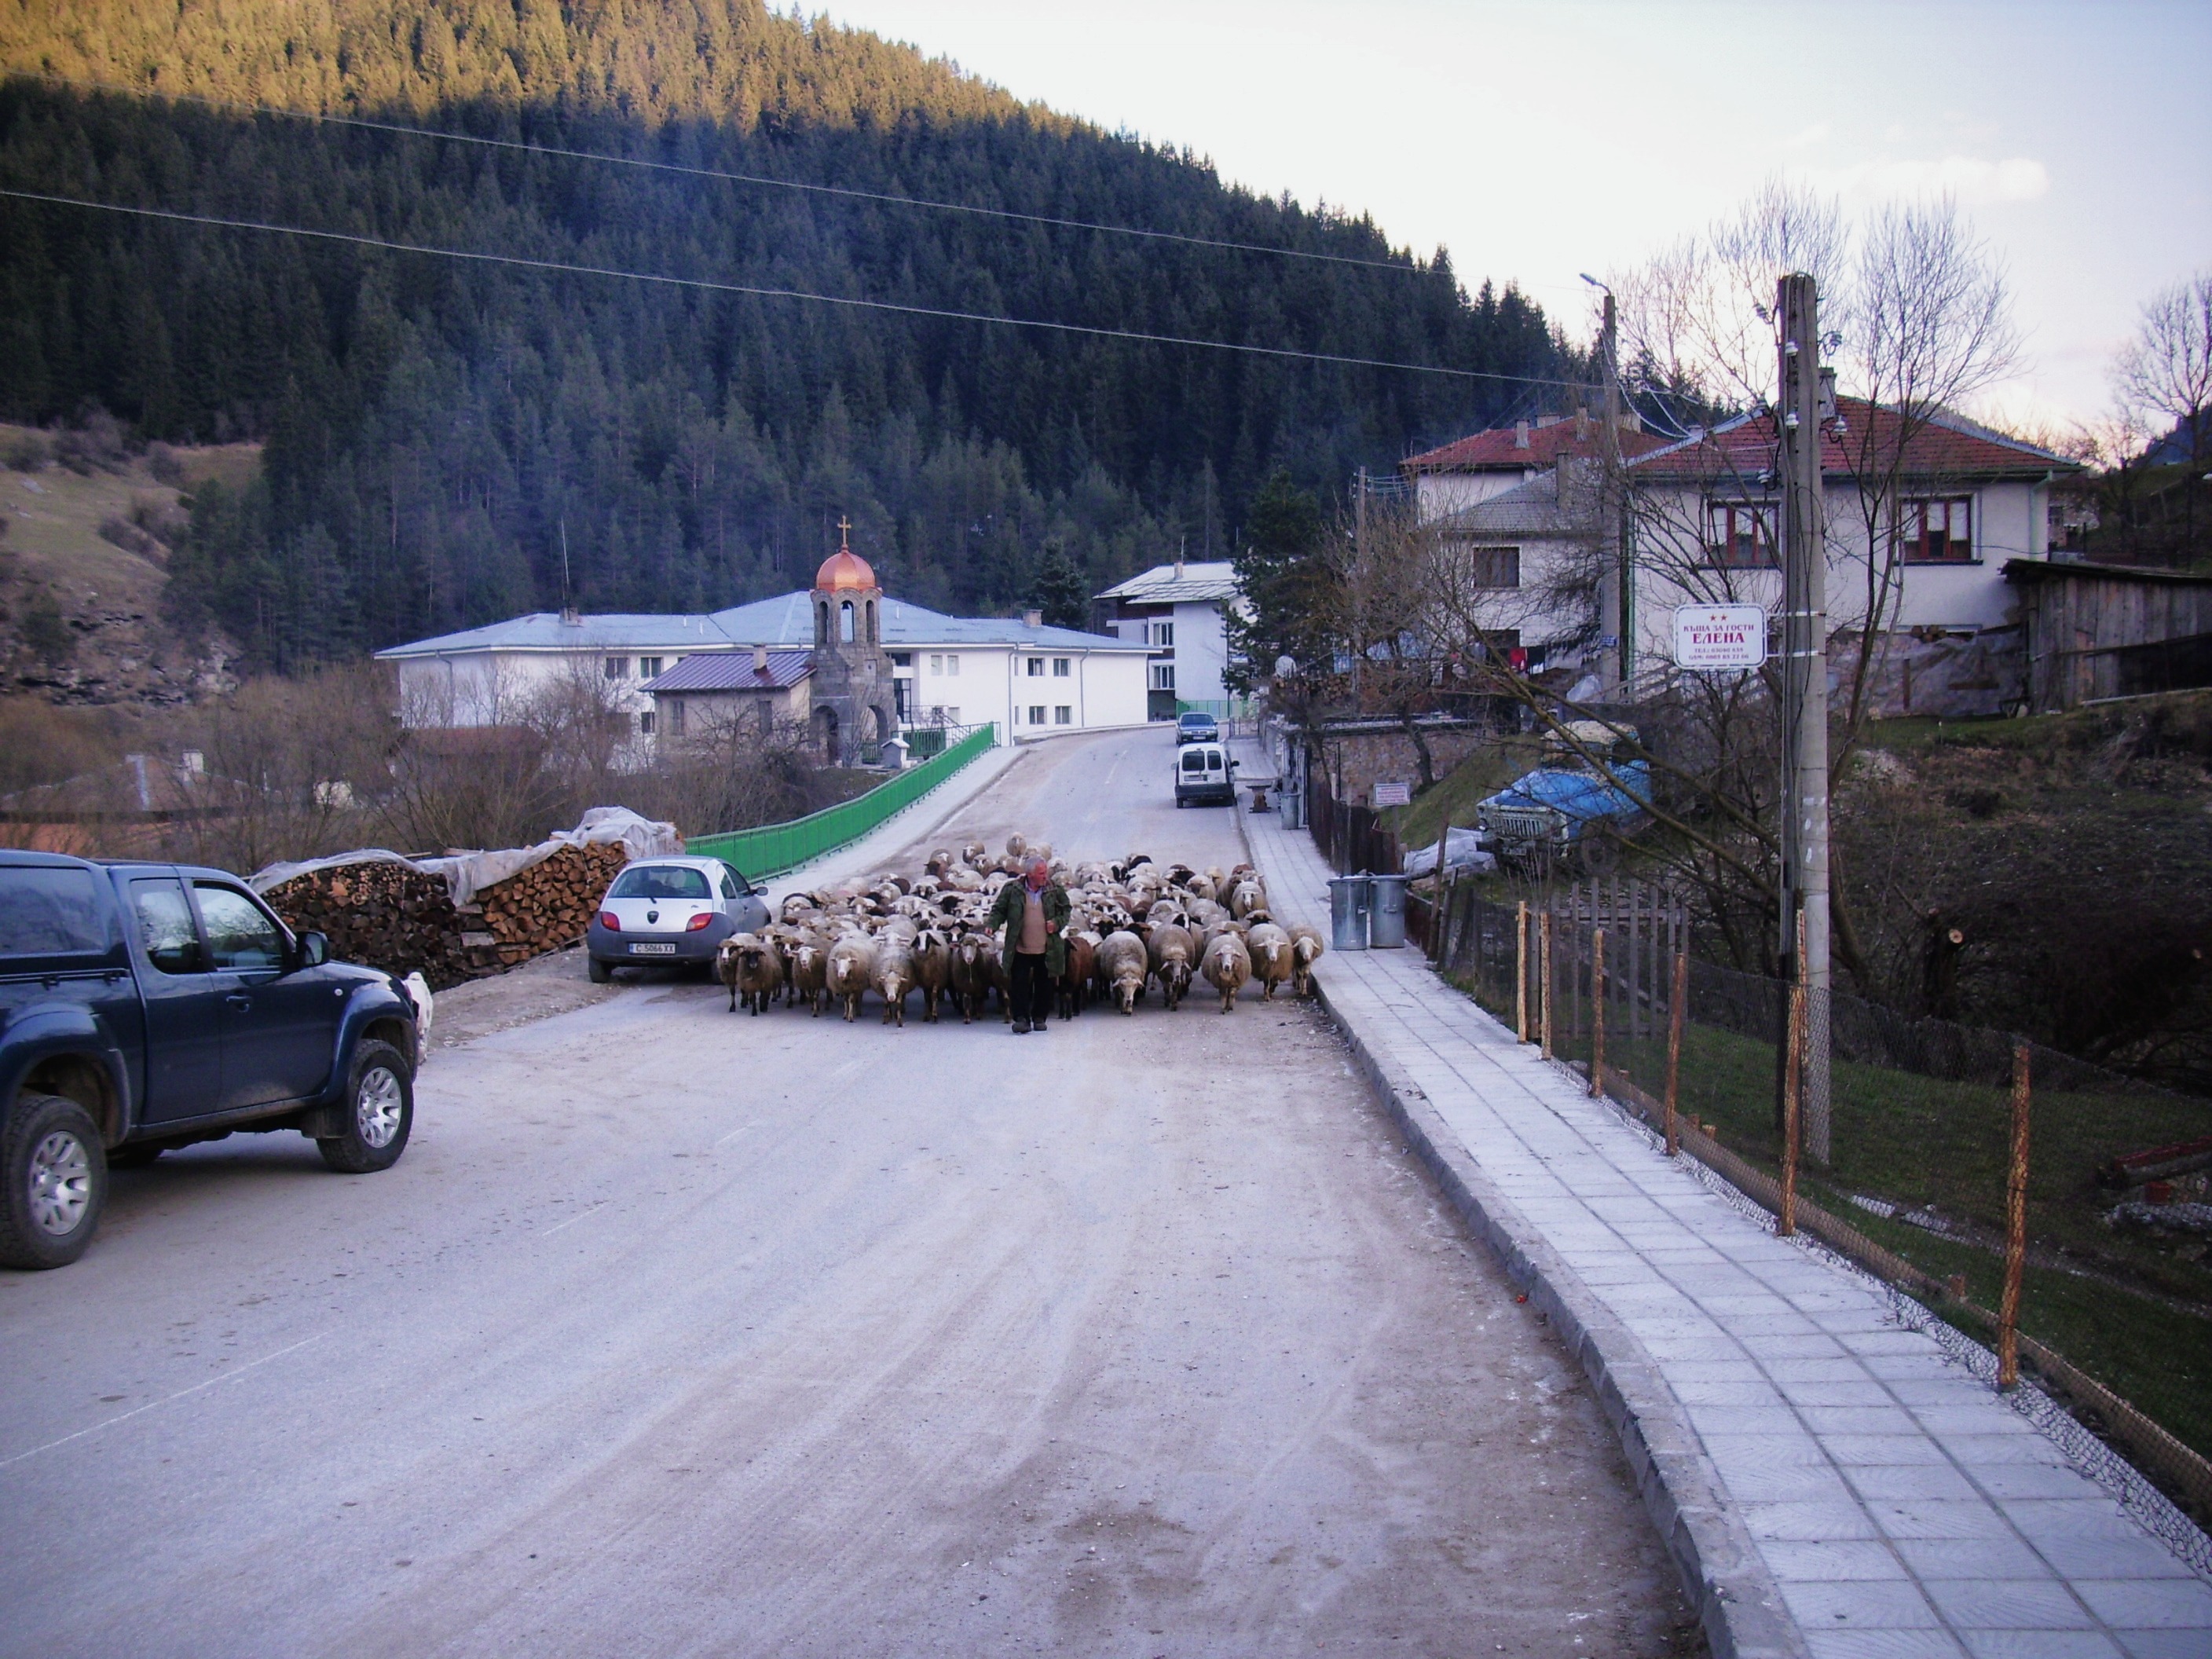
man, forest, mountain, snow, winter, road, town, mountain range, village, transport, herd, vehicle, sheep, weather, season, trees, woods, outside, buildings, mountains, cars, autos, bulgaria, trigrad